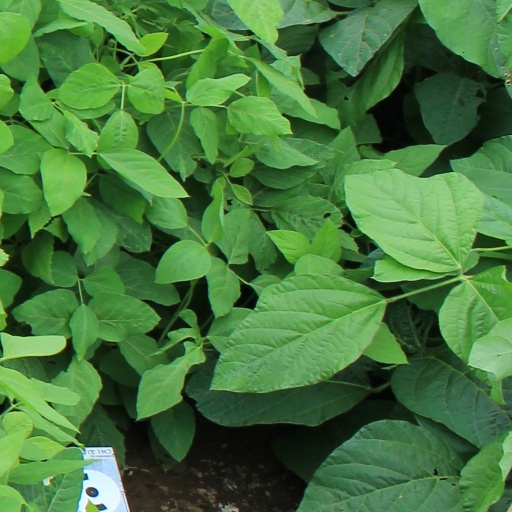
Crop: soybean